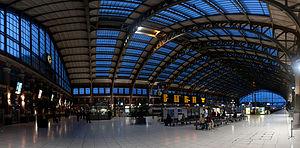
La gare de Lille-Flandres est une gare ferroviaire française des lignes de Paris-Nord à Lille et de Lille aux Fontinettes. C'est la gare principale de la ville de Lille, située en centre-ville, dans le département du Nord, en région Hauts-de-France.